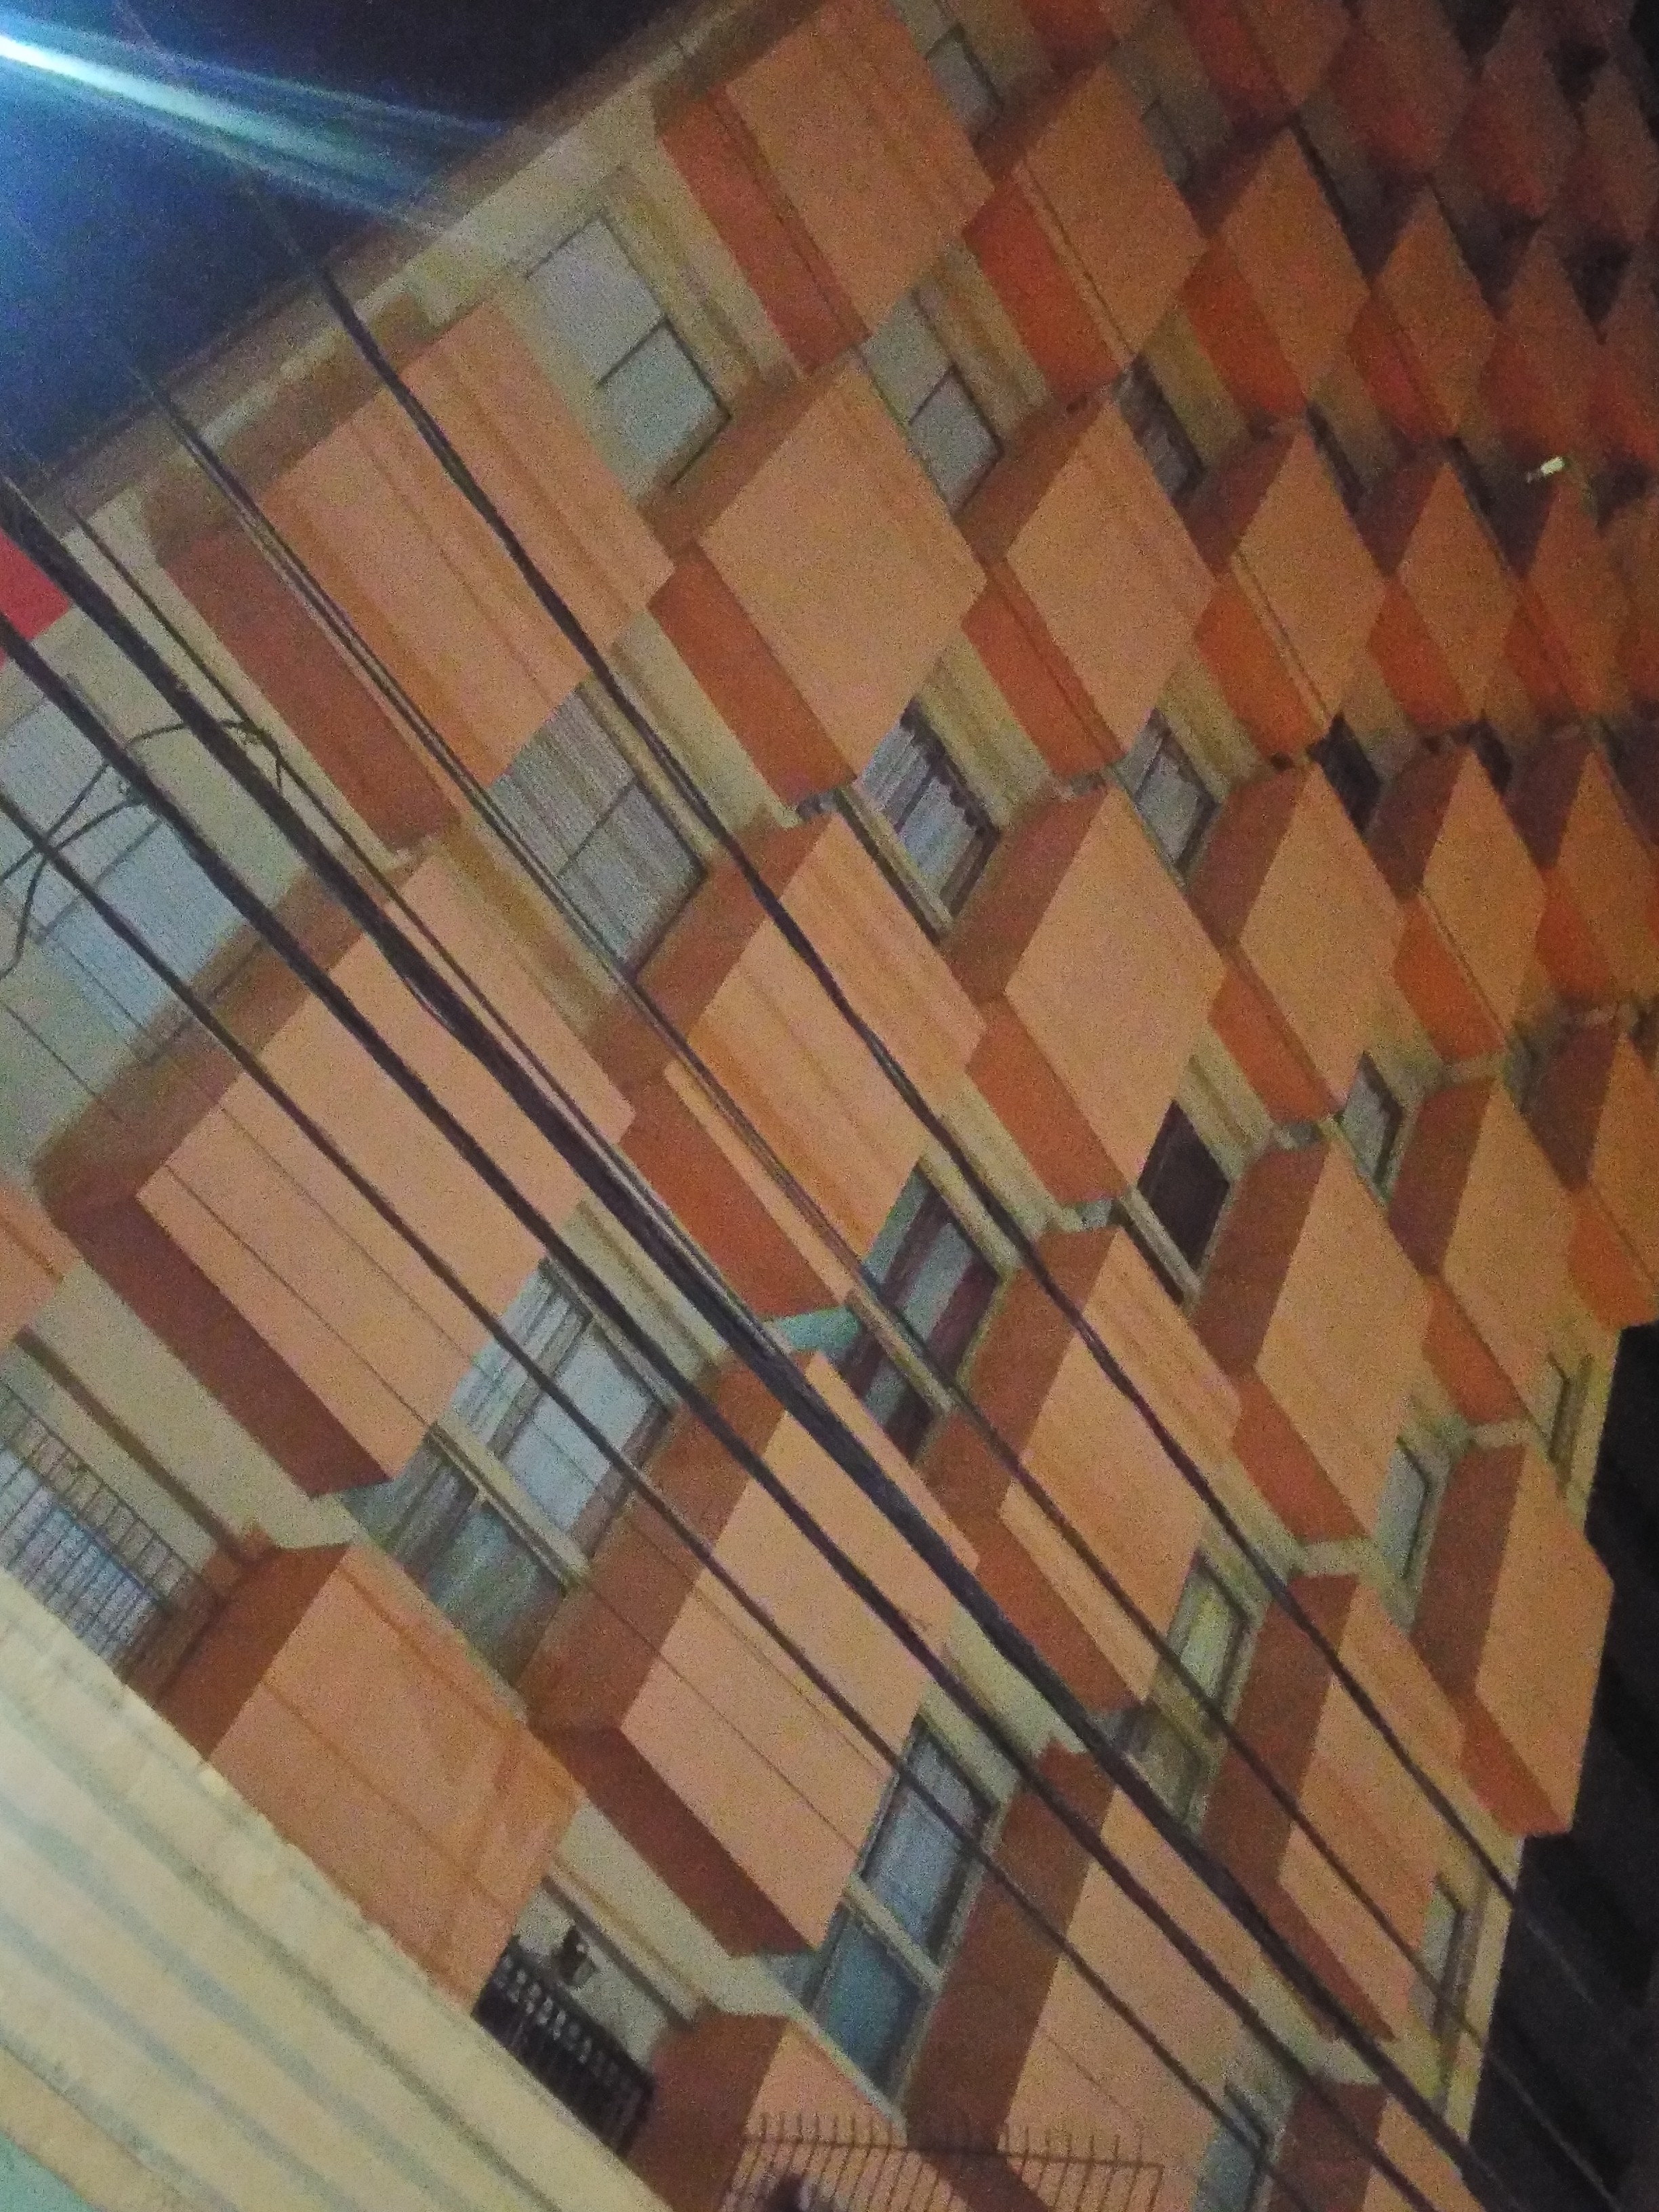
building, facade, tile, wood, line, hardwood, floor, wood stain, pattern, Tints and shades, textile, architecture, flooring